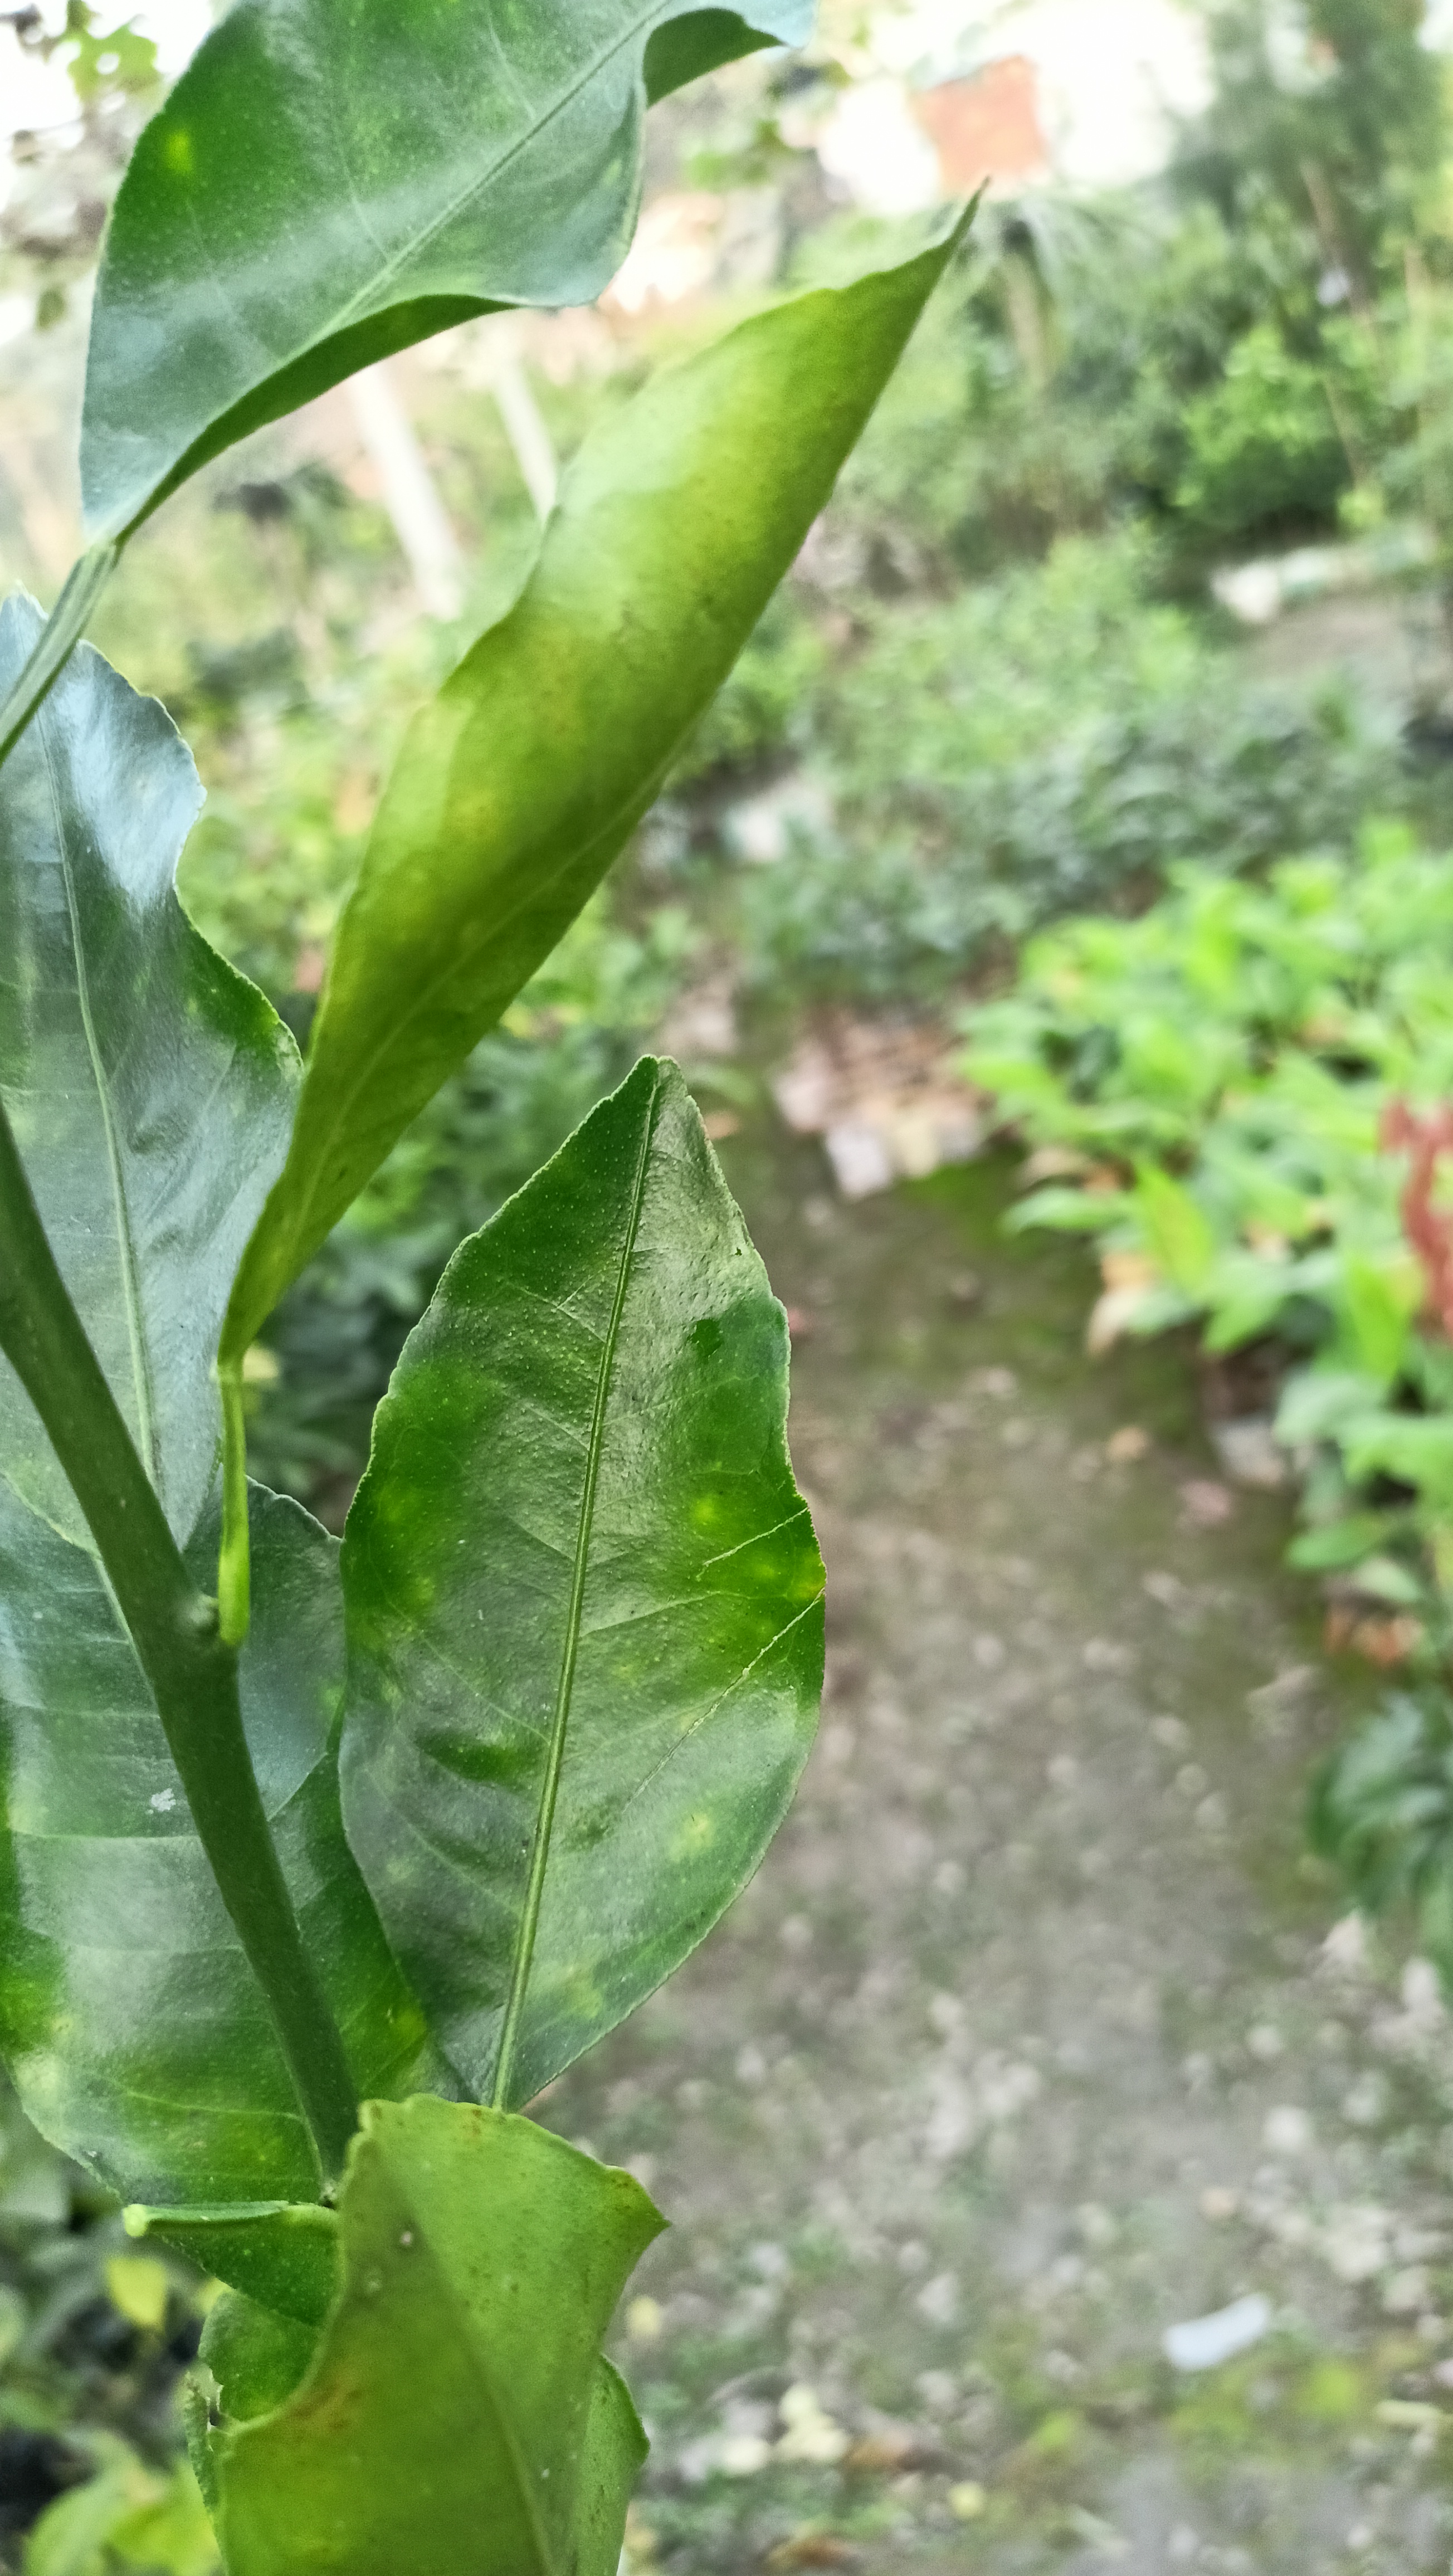
Mandarin leaf variety: Darjeling